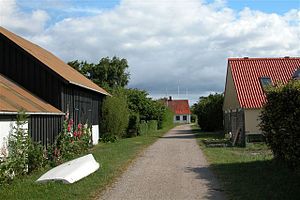
Birkholm
Landsbyen
Birkholm er en 92 hektar dansk lav moræneø med marine forlande, der ligger i det Sydfynske Øhav største lavvandsområde mellem Tåsinge, Strynø og Hjortø. Det er den mest uberørte af de beboede øer i Øhavet. I dag præger de tilgroede marker og de store afgræssede enge landskabet. Der går postbåd til Birkholm fra Marstal på Ærø